Vladimir Zhirinovsky

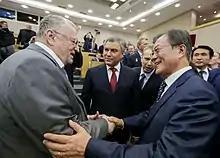
Zhirinovsky with South Korean President Moon Jae-in in June 2018

After the November 2006 death by poisoning of Russian defector Alexander Litvinenko in London, Zhirinovsky said: "Any traitor must be eliminated using any methods. If you have joined the special services to work, then you should work, but to betray, to run away abroad, to give up the secrets you learned while working – all of this looks bad." Sergei Abeltsev, Zhirinovsky's former bodyguard and State Duma member from the LDPR, added: "The deserved punishment reached the traitor. I am sure his terrible death will be a warning to all the traitors that in Russia treason is not to be forgiven. I would recommend to citizen Berezovsky to avoid any food at the commemoration for his criminal accomplice Litvinenko."